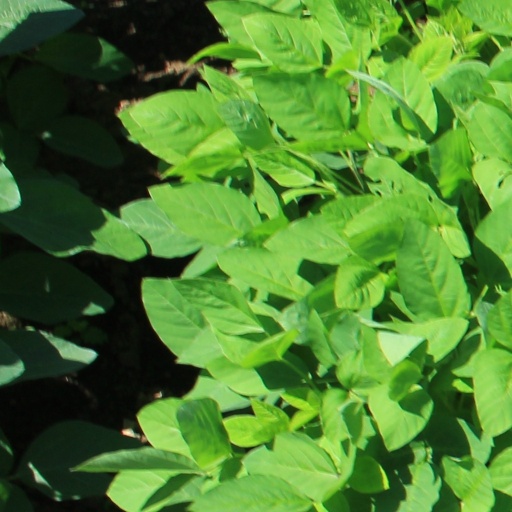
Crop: soybean